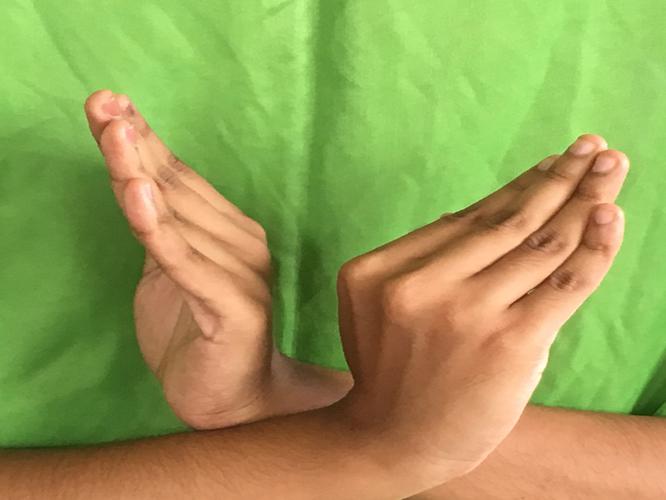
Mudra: Nagabandha
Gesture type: double_hand